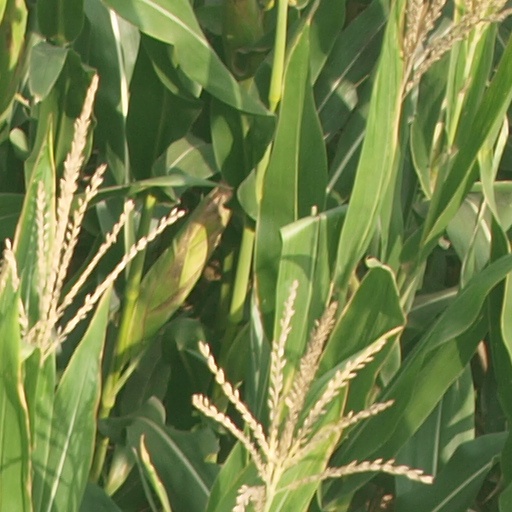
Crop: maize; corn